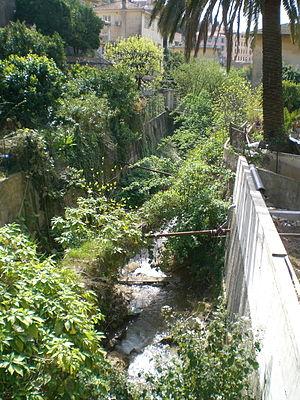
Le Fossan à Menton
Le Fossan est un petit cours d'eau du département Alpes-Maritimes, dans la région Provence-Alpes-Côte d'Azur, qui se jette en Mer Méditerranée.